Mount Fuji

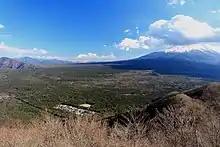
Aokigahara forest with Mount Fuji and Mount Ashiwada

Scientists have identified four distinct phases of volcanic activity in the formation of Mount Fuji. The first phase, called "Sen-komitake", is composed of an andesite core recently discovered deep within the mountain. "Sen-komitake" was followed by the ""Komitake" Fuji", a basalt layer believed to have formed several hundred thousand years ago. Approximately 100,000 years ago, "Old Fuji" was formed over the top of "Komitake" Fuji. The modern, "New Fuji" is believed to have formed over the top of Old Fuji around 10,000 years ago.